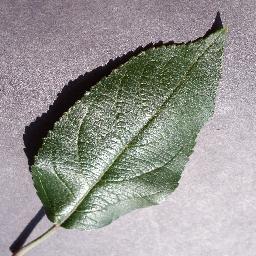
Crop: apple
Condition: healthy